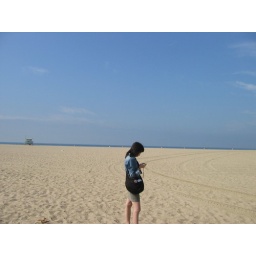
not a cloud in the sky that day